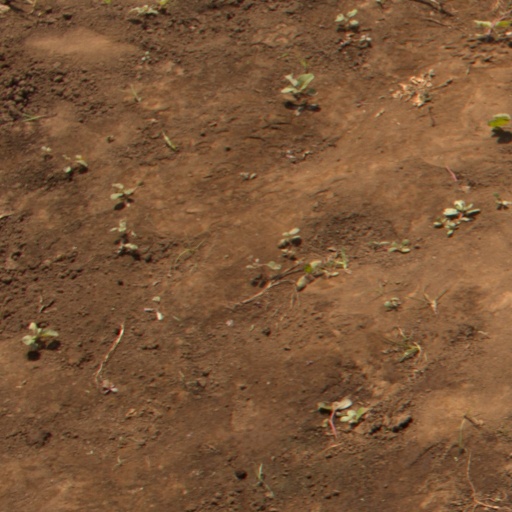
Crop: soybean